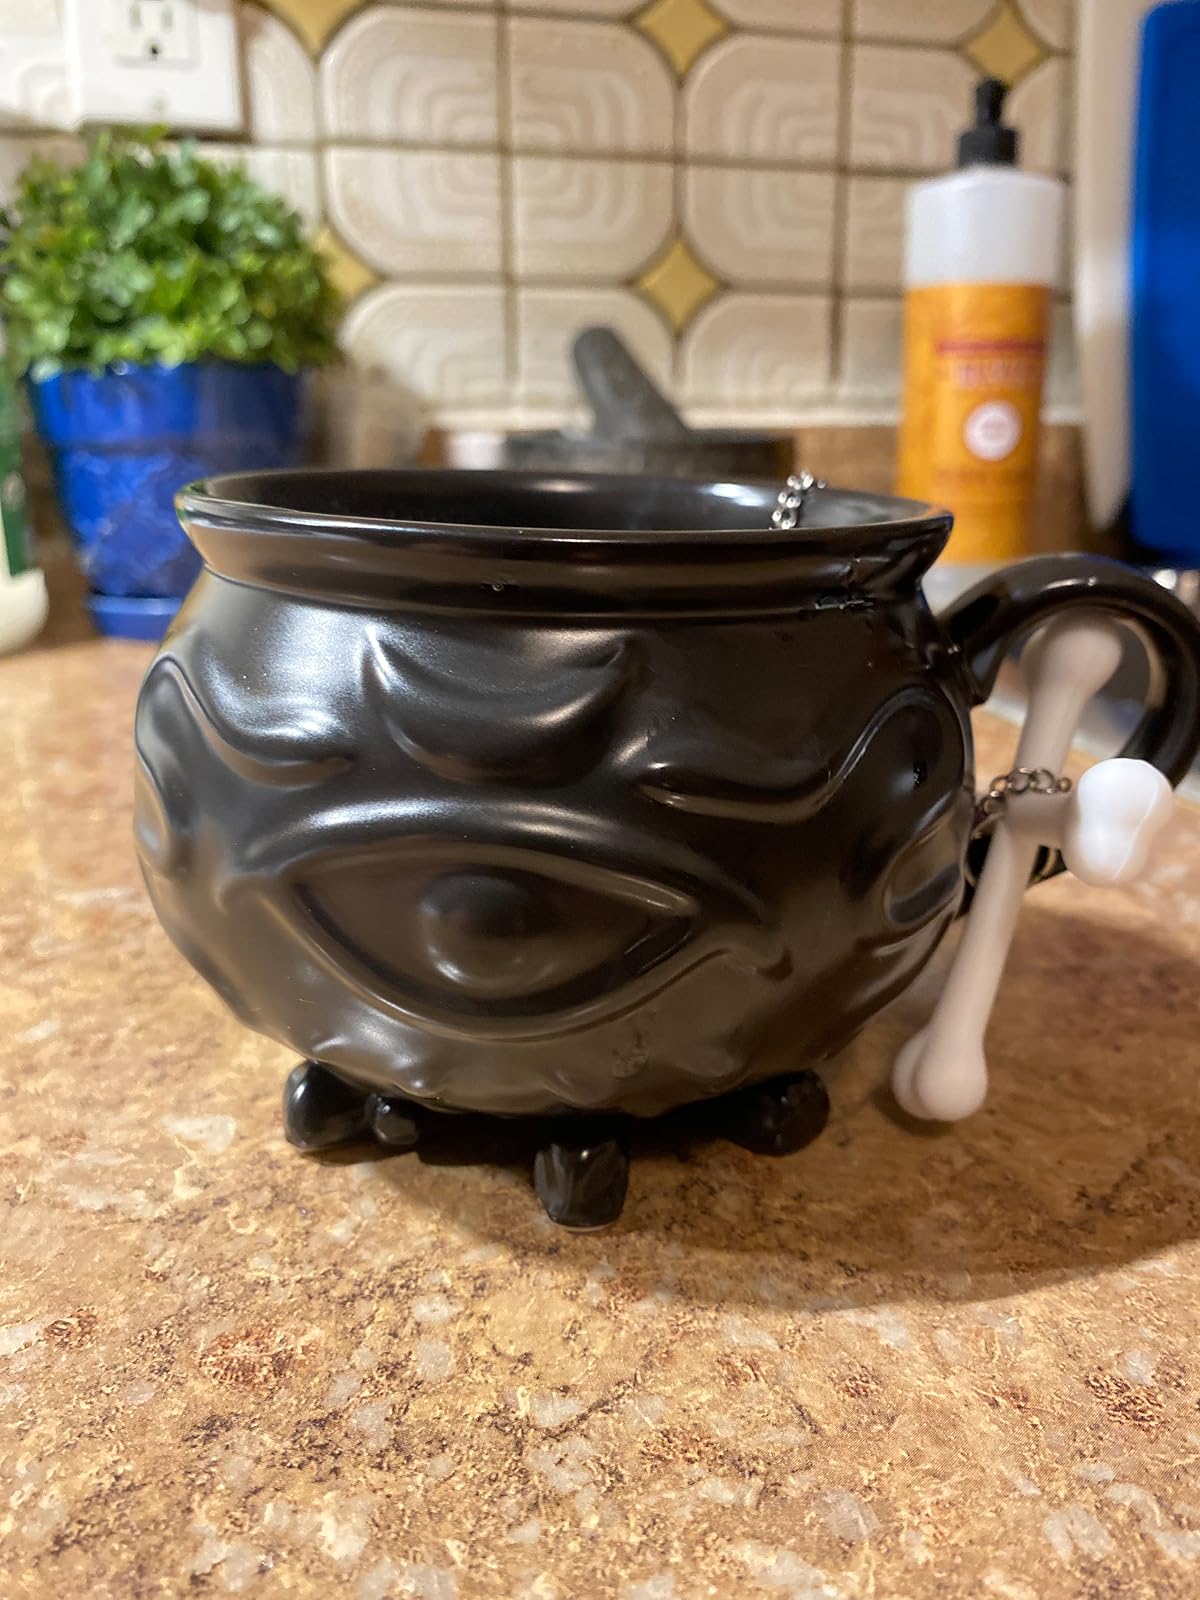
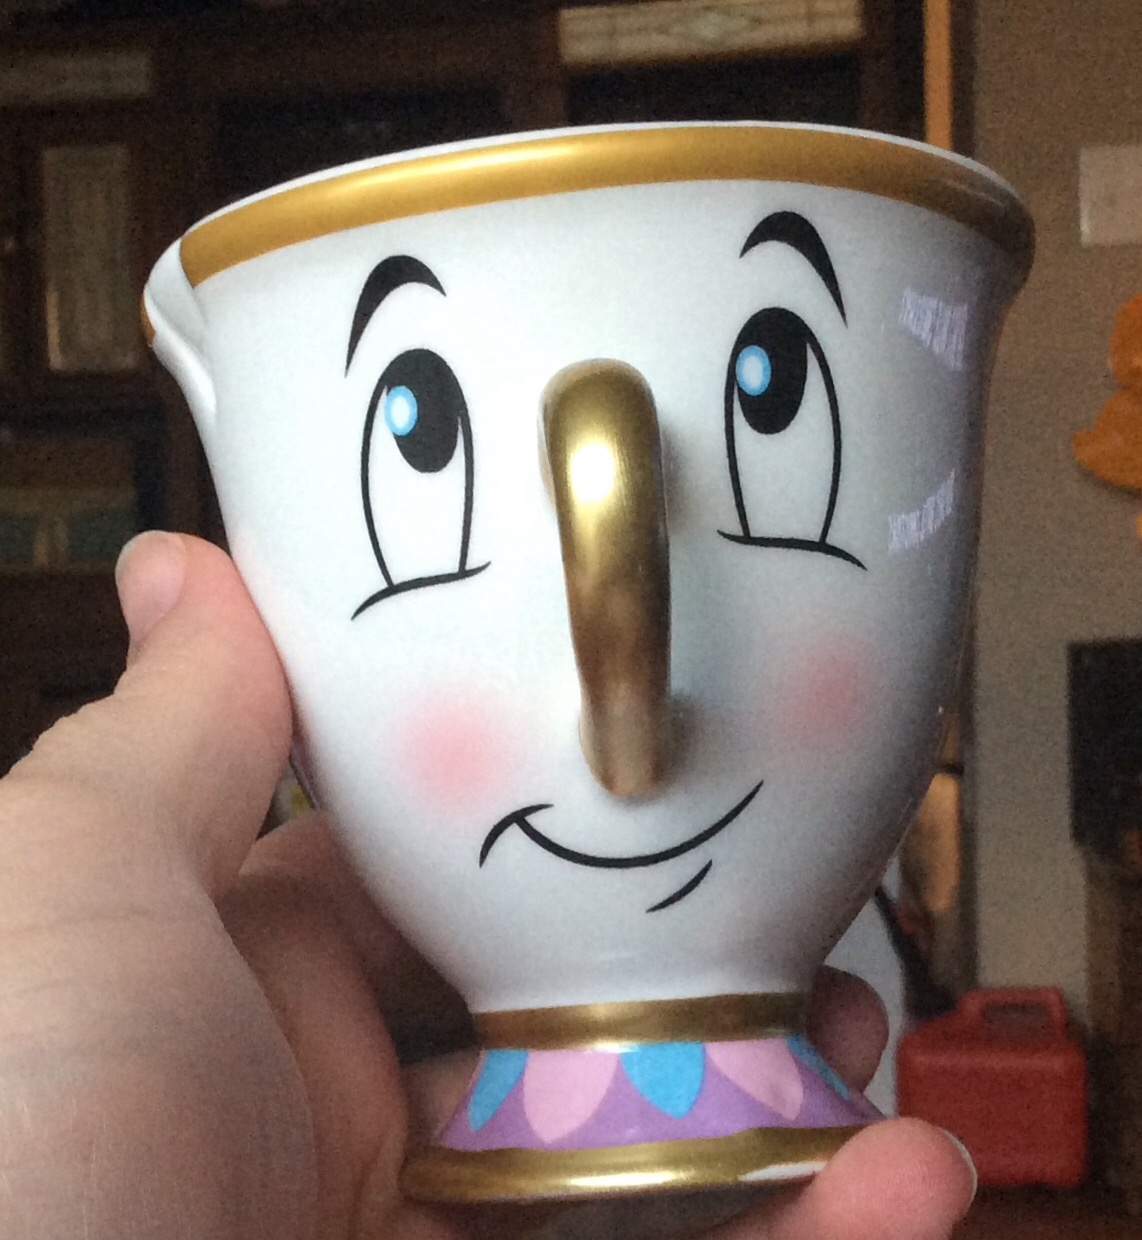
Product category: items_mug
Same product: no